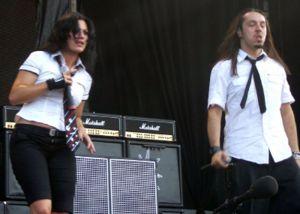
Lacuna Coil est un groupe de heavy metal italien, originaire de Milan. Le groupe est formé en 1994, d'abord sous le nom de Sleep of Right puis d'Ethereal.